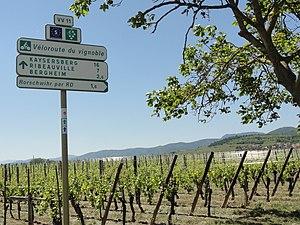
Rorschwihr (Bas-Rhin) véloroute du vignoble
La véloroute du vignoble d'Alsace est la plus remarquable des sections alsaciennes de l'EuroVelo 5 - Via Romea Francigena qui relie Londres à Rome/Brindisi. Longue de quelque 140 km, elle longe les contreforts des Vosges de Marlenheim, au nord, à Thann, au sud. Parallèlement à la célèbre route des vins d'Alsace, elle emprunte tour à tour une ancienne voie ferrée entre Marlenheim et Molsheim, les chemins de vigne comme entre Dorlisheim et Obernai ou encore l'ancienne voie romaine de Dieffenthal à Bergheim via Orschwiller. Elle est facilement joignable depuis Strasbourg par la voie verte du canal de la Bruche, une autre section de l'EuroVelo 5, qui la croise à Soultz-les-Bains.